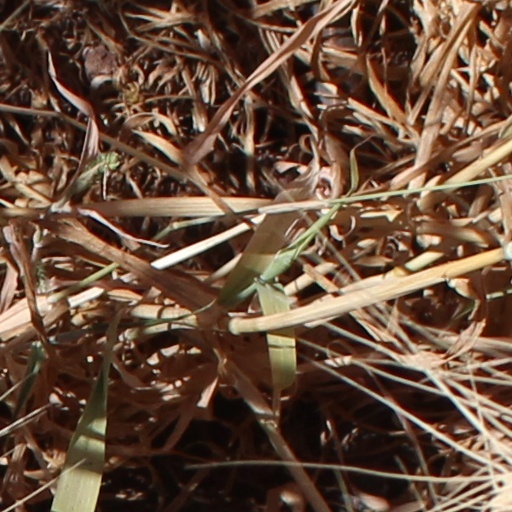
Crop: wheat